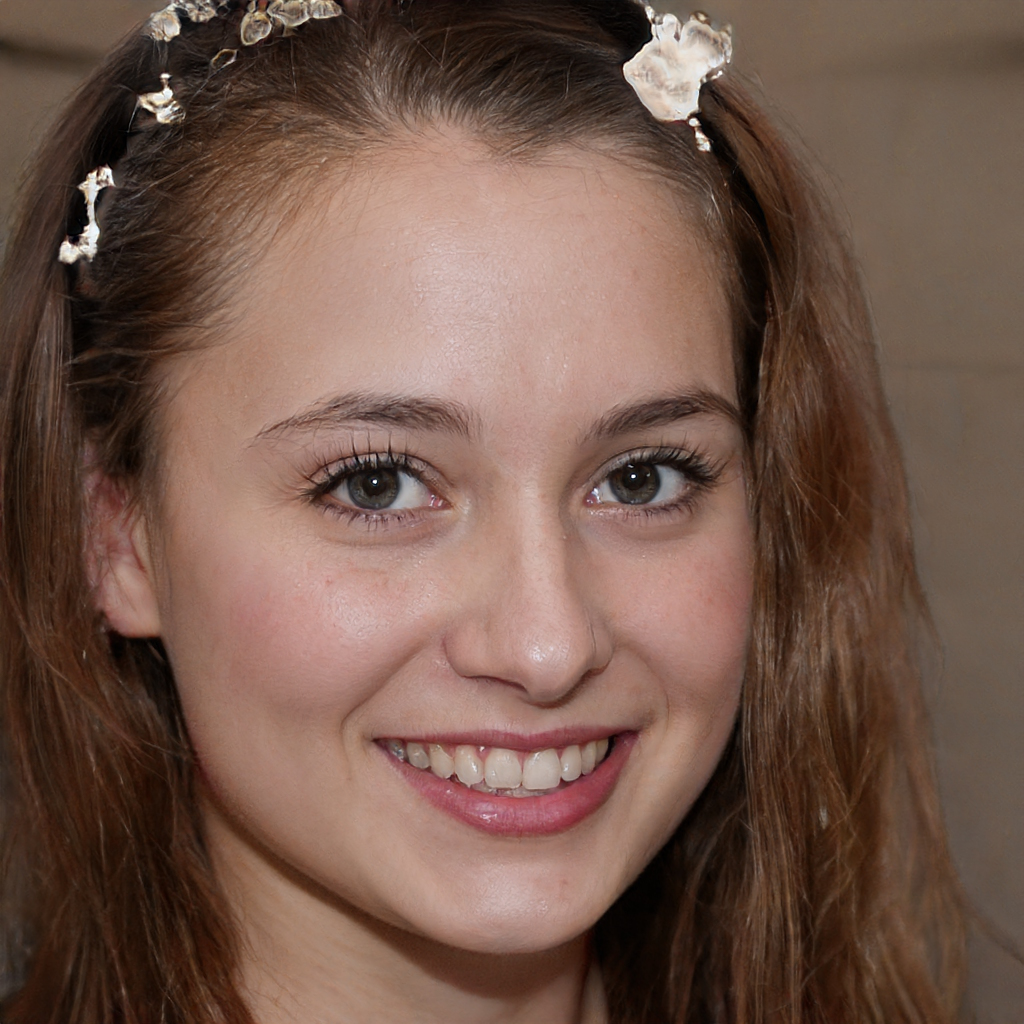
Gender: Female